Kōriyama Station (Nara)

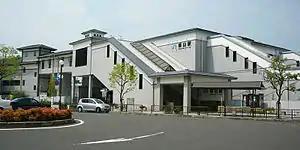
Kōriyama Station

is a passenger railway station located in the city of Yamatokōriyama, Nara, Japan. It is operated by West Japan Railway Company (JR West) and is administrated by Ōji Station..